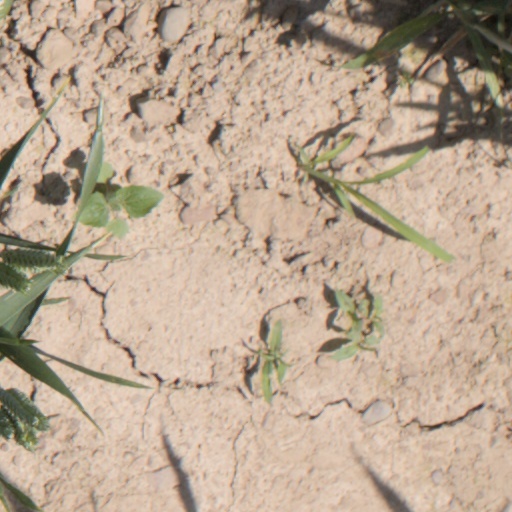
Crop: wheat